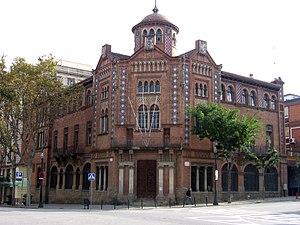
Le Centre de Documentació i Museu de les Arts Escèniques est une institution de Barcelone dédiée aux arts de la scène.